1932 San Ciprián hurricane

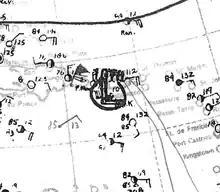
Surface weather analysis of the storm while over Puerto Rico on September 27

The 1932 San Ciprián hurricane was one of the strongest tropical cyclones in the history of Puerto Rico. The center of the storm traversed the island on an east-to-west path in late September 1932, killing 272 people and inflicting at least $35 million in damage. Winds in San Juan, Puerto Rico, were estimated to have reached at least , causing extensive destruction. The storm's origins can be traced back to at least September 25, 1932, when it was a tropical storm east of the Windward Islands. Moving west as a compact tropical cyclone, it rapidly intensified as it moved across the Virgin Islands the following day before ultimately making landfall on September 27 in Ceiba, Puerto Rico, at a peak intensity equivalent to that of a Category 4 hurricane on the modern Saffir–Simpson scale. The hurricane diminished for the remainder of its duration, leaving Puerto Rico and brushing the southern coast of Hispaniola. The cyclone passed near Jamaica on September 29 and moved ashore British Honduras on October 1 as a tropical storm, dissipating the next day over southeastern Mexico.